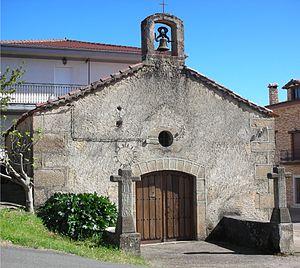
Ermita de l' Humilladero de la commune de Sotoserrano en Espagne
Sotoserrano est une commune de la province de Salamanque dans la communauté autonome de Castille-et-León en Espagne.